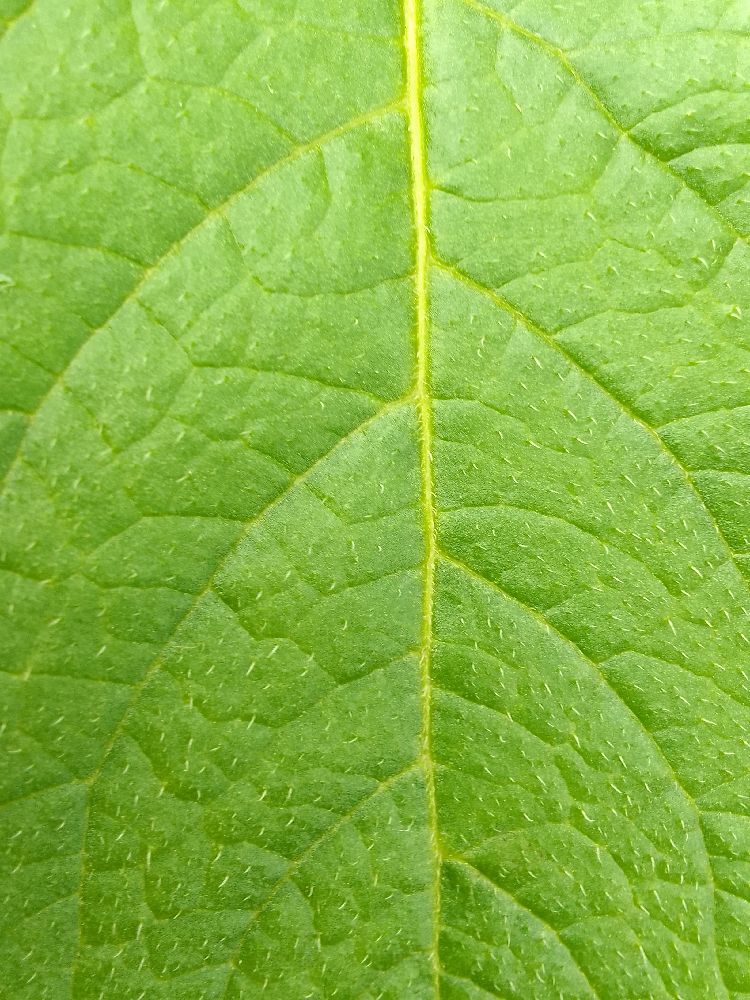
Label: Healthy